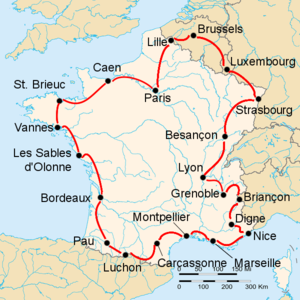
Le Tour de France 1947 est la 34ᵉ édition du Tour de France, course cycliste qui s'est déroulée du 25 juin au 20 juillet 1947 sur 21 étapes pour 4 642 km.